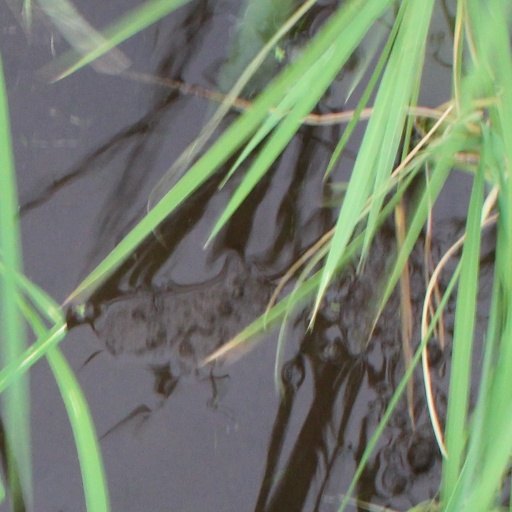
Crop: rice